Joaquin Murrieta

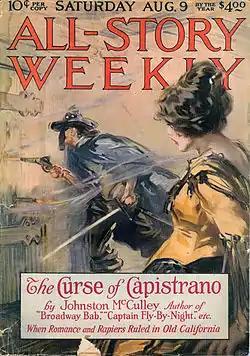
Zorro's first appearance, in the August 1919 issue of "The All-Story"

Joaquin Murrieta has been used frequently as a romantic outlaw figure in novels, stories, and comics, and in films and TV series.